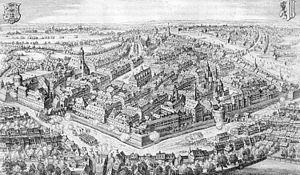
L’histoire de Leipzig est marquée par son importance comme centre de commerce. Au début, c'est à sa situation favorable à la croisée de routes commerçantes et à des privilèges accordés à ses foires qu'elle avait dû sa situation de premier plan dans le commerce des marchandises ; s'y ajoutèrent par la suite l'impression et le commerce de livres. Leipzig ne fut jamais résidence épiscopale, et fut toujours marquée par son caractère civil. En 1409, la ville devint le siège d'une des universités les plus anciennes dans l'espace linguistique allemand. Au cours des deux derniers siècles, Leipzig connut une forte croissance et fut un temps la quatrième ville allemande en grandeur après Berlin, Hambourg et Breslau, et avant Munich. En tant que site industriel, elle a perdu en importance depuis la réunification, mais s'affirme toujours comme ville de foires, comme ville universitaire, et par son patrimoine culturel.